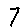
Label: 7